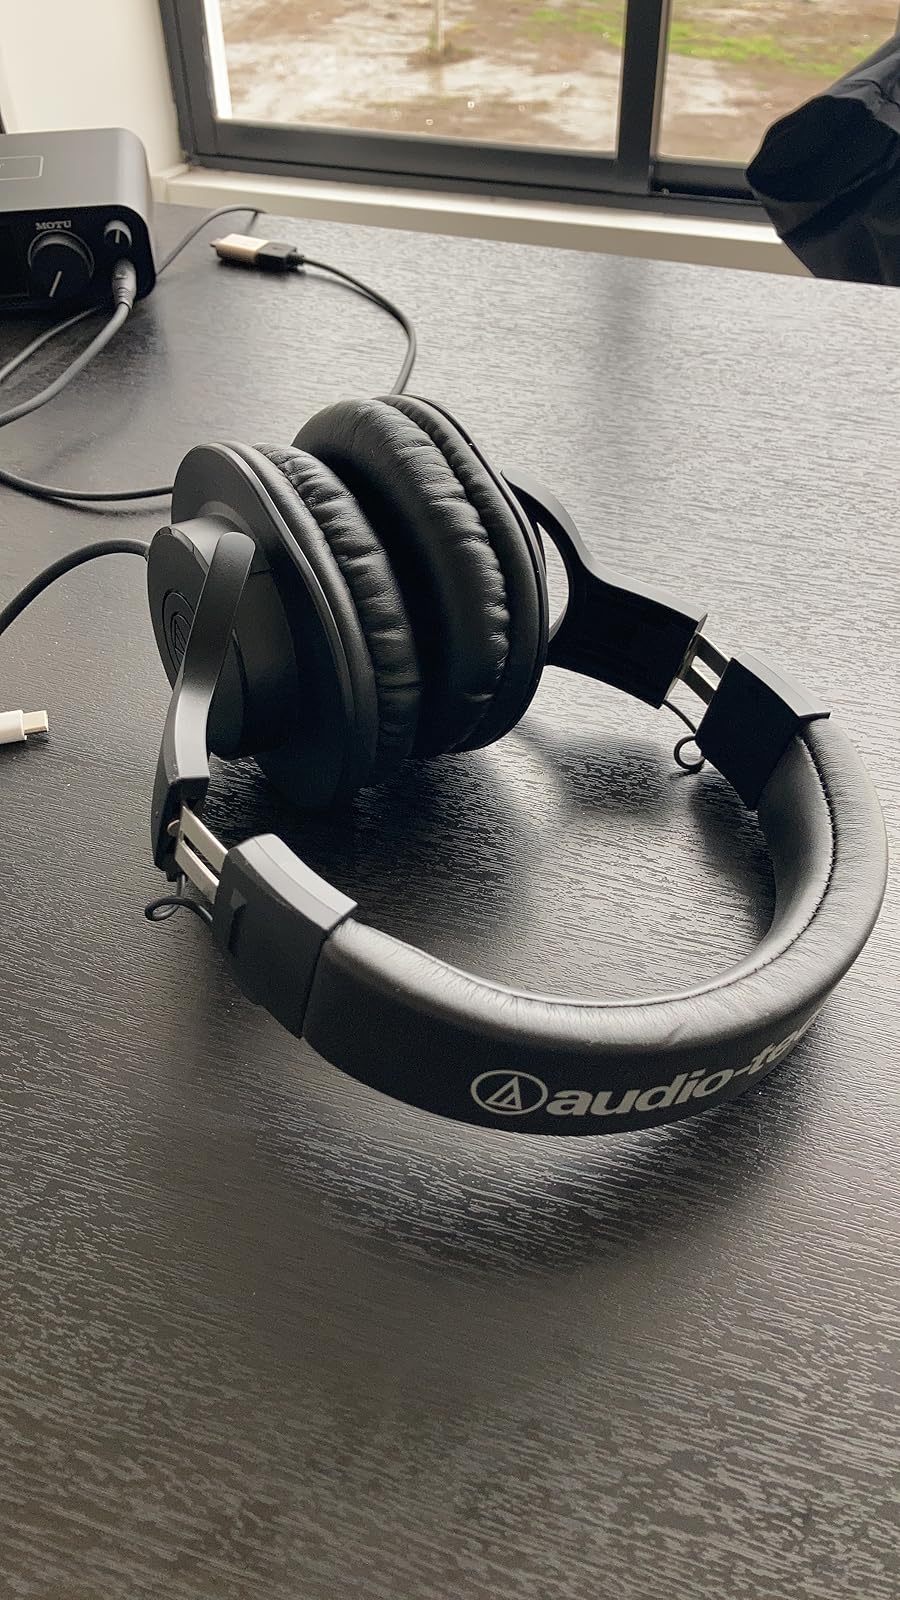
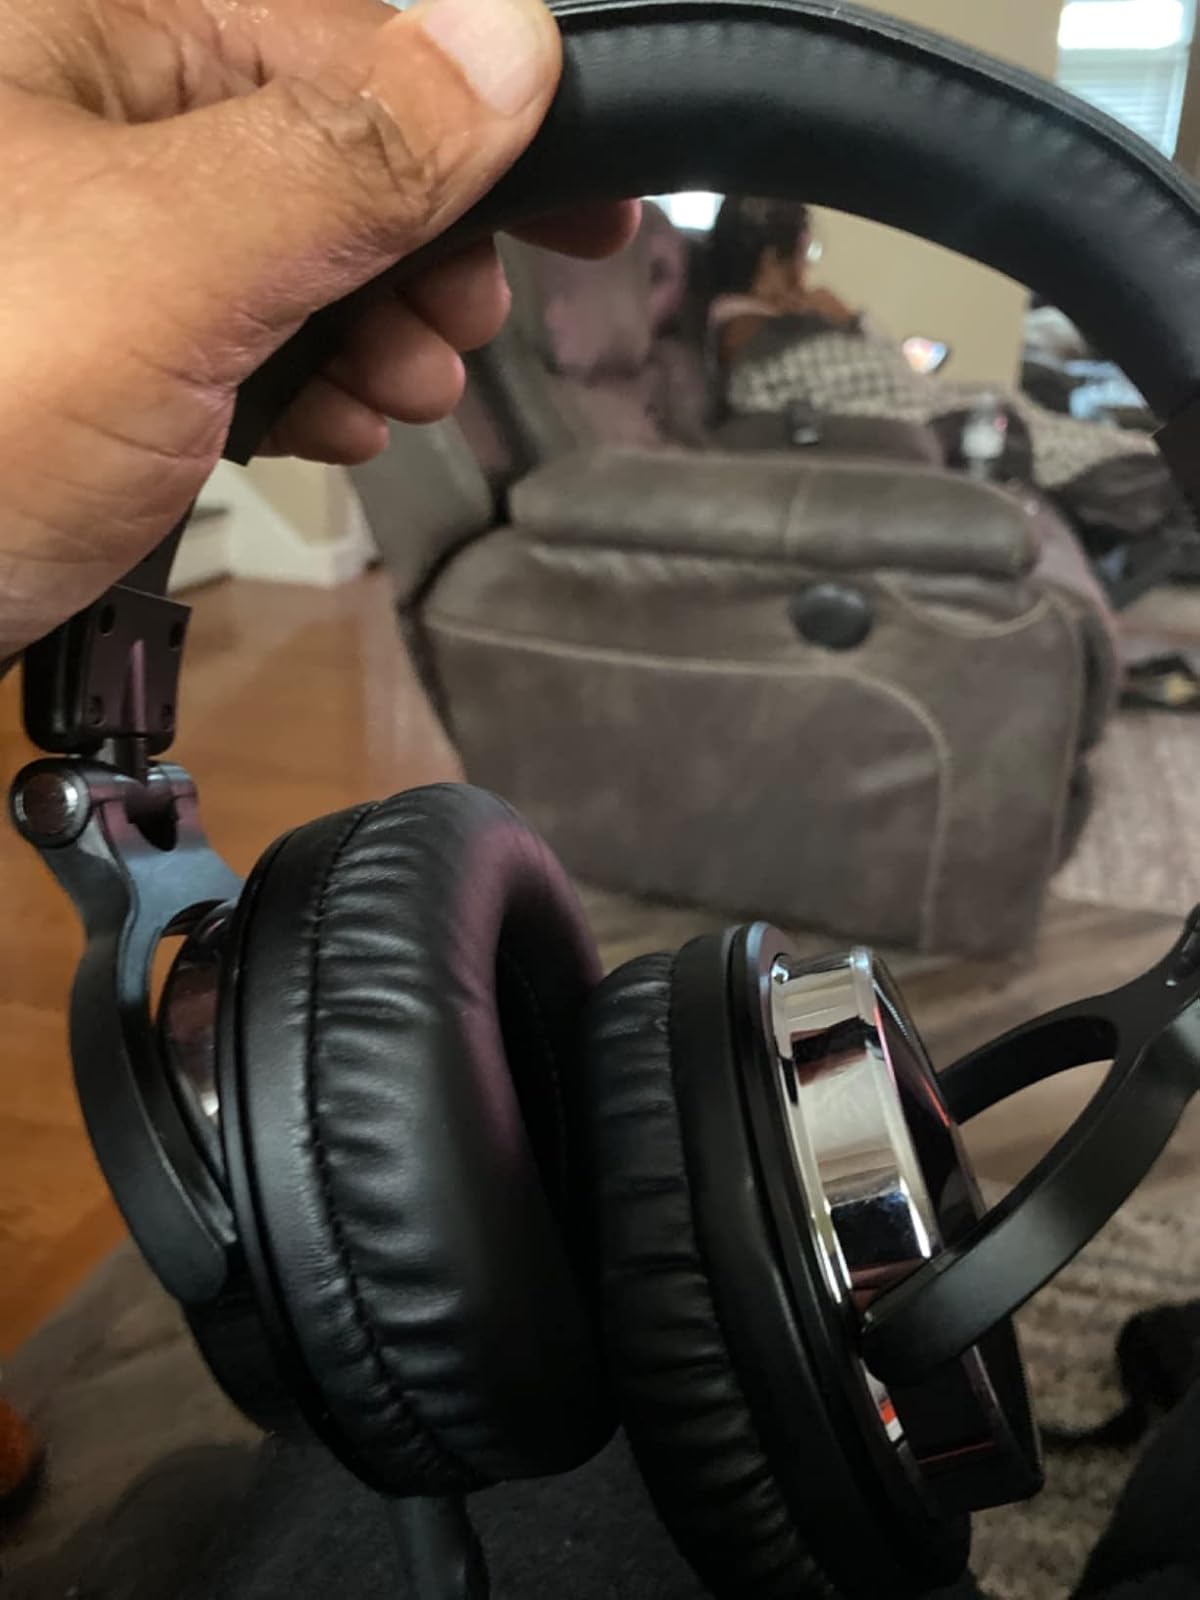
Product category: headphones
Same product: no